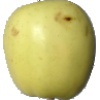
Label: Apple Golden 2